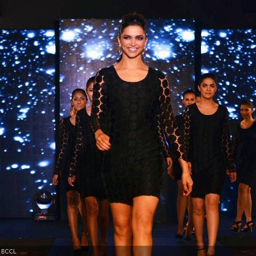
actor walks the ramp during a fashion show organised by person to unveil their spring summer limited edition collection